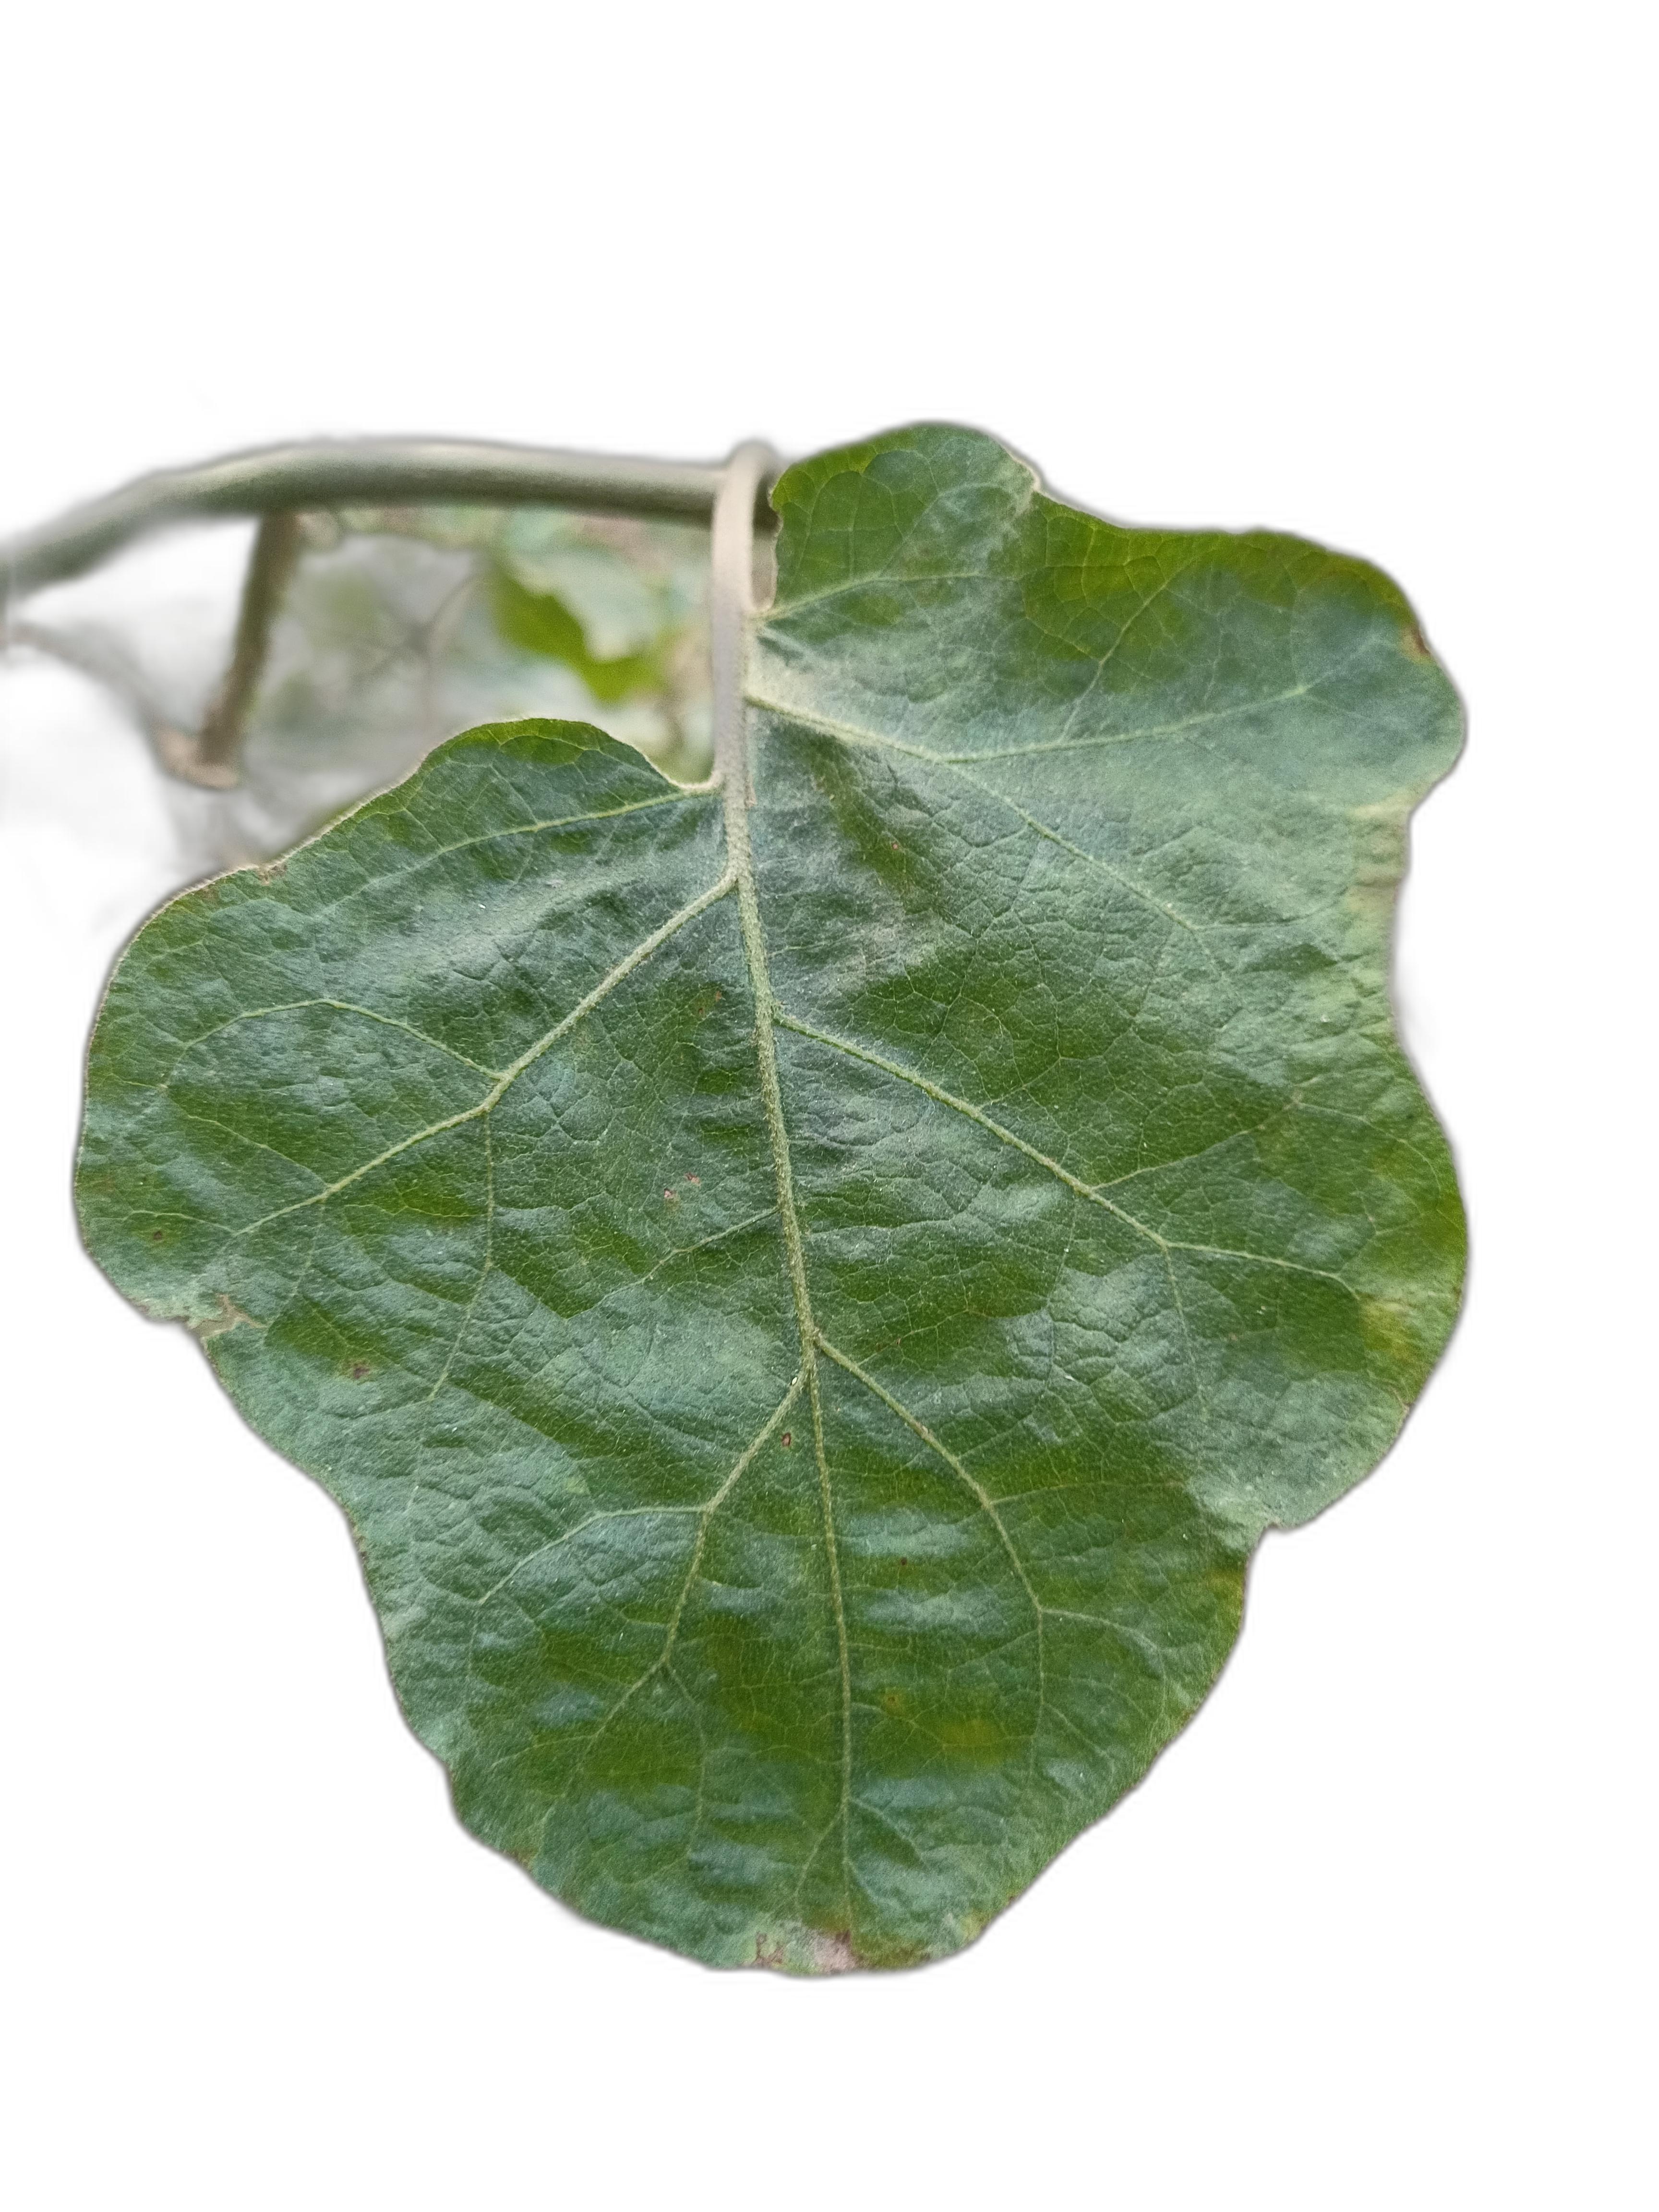
Label: Mosaic Virus Disease